Battle of the Judges

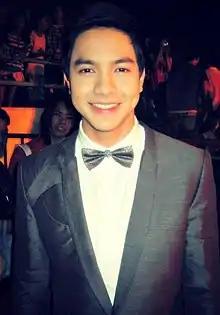
An image of Alden Richards.

This show is a spin-off of the Got Talent franchise. The format of the show is based on the of the show with the same name. The competition between judges begins as they mentor and prepare their squad members for the three levels of competition: "Battle of the Best" or the elimination round, is the thrilling encounter of 24 squad members who will fight it out in 12 Battles.